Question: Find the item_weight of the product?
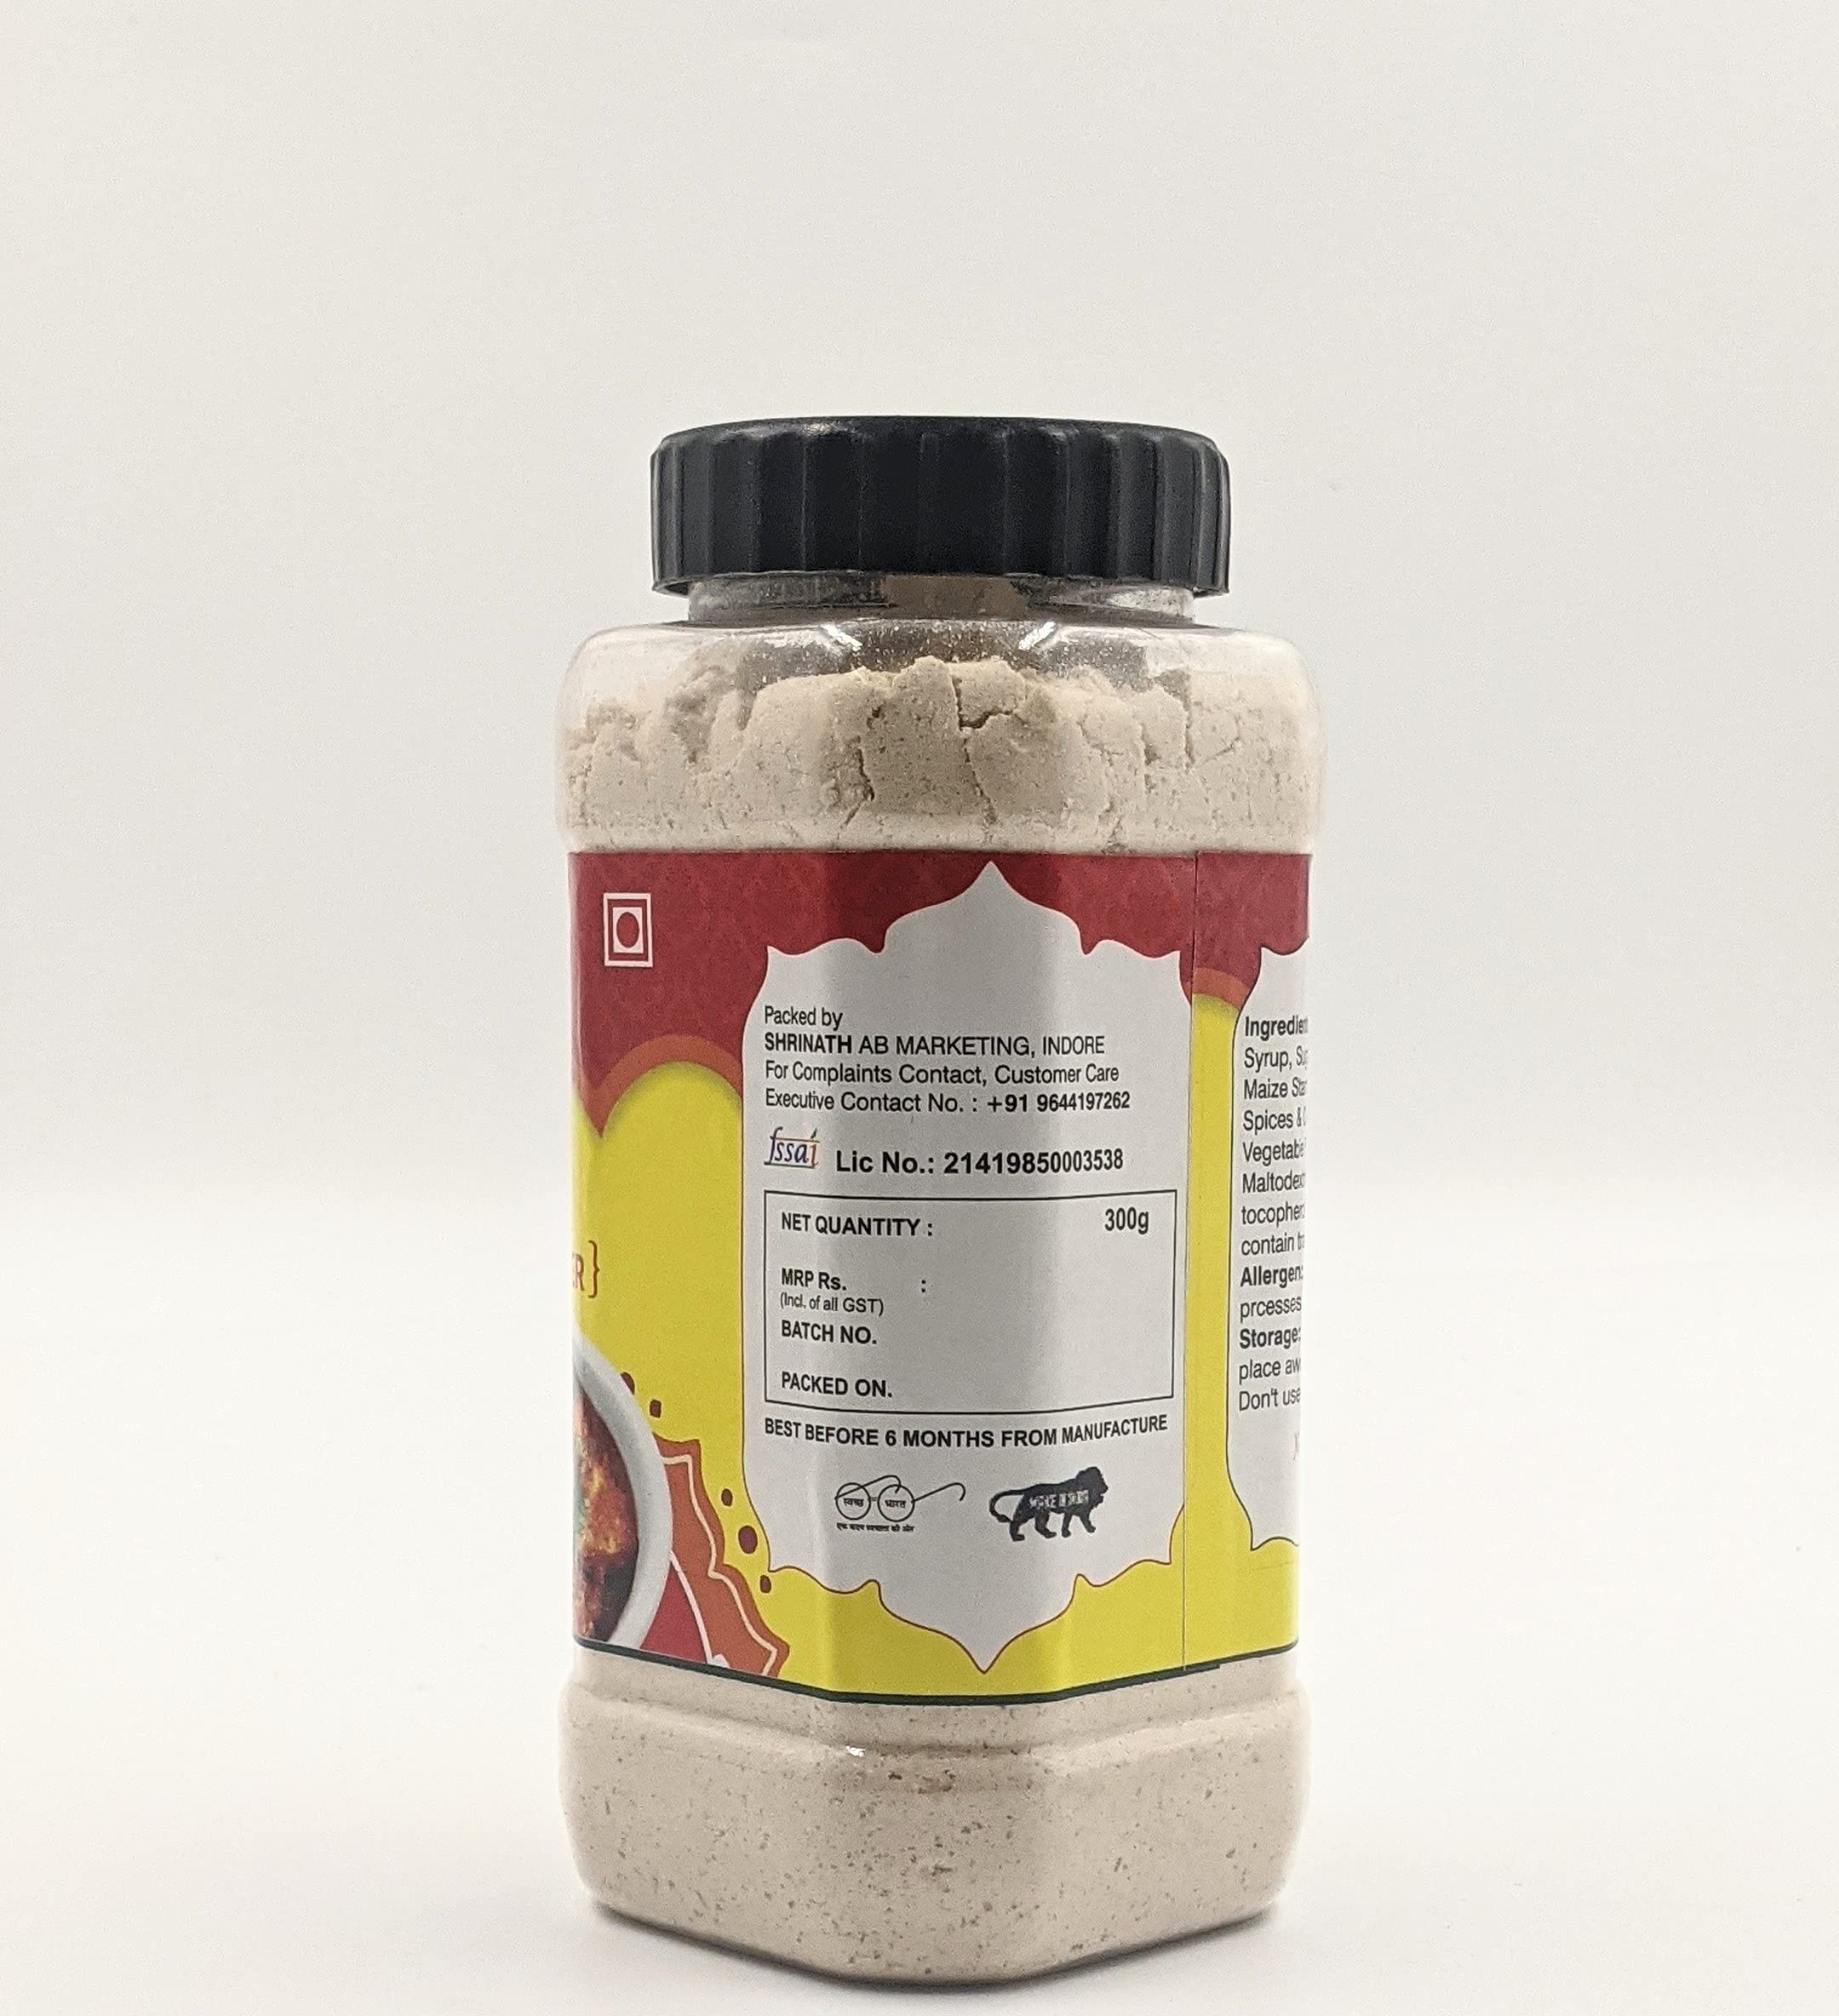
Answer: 300 gram